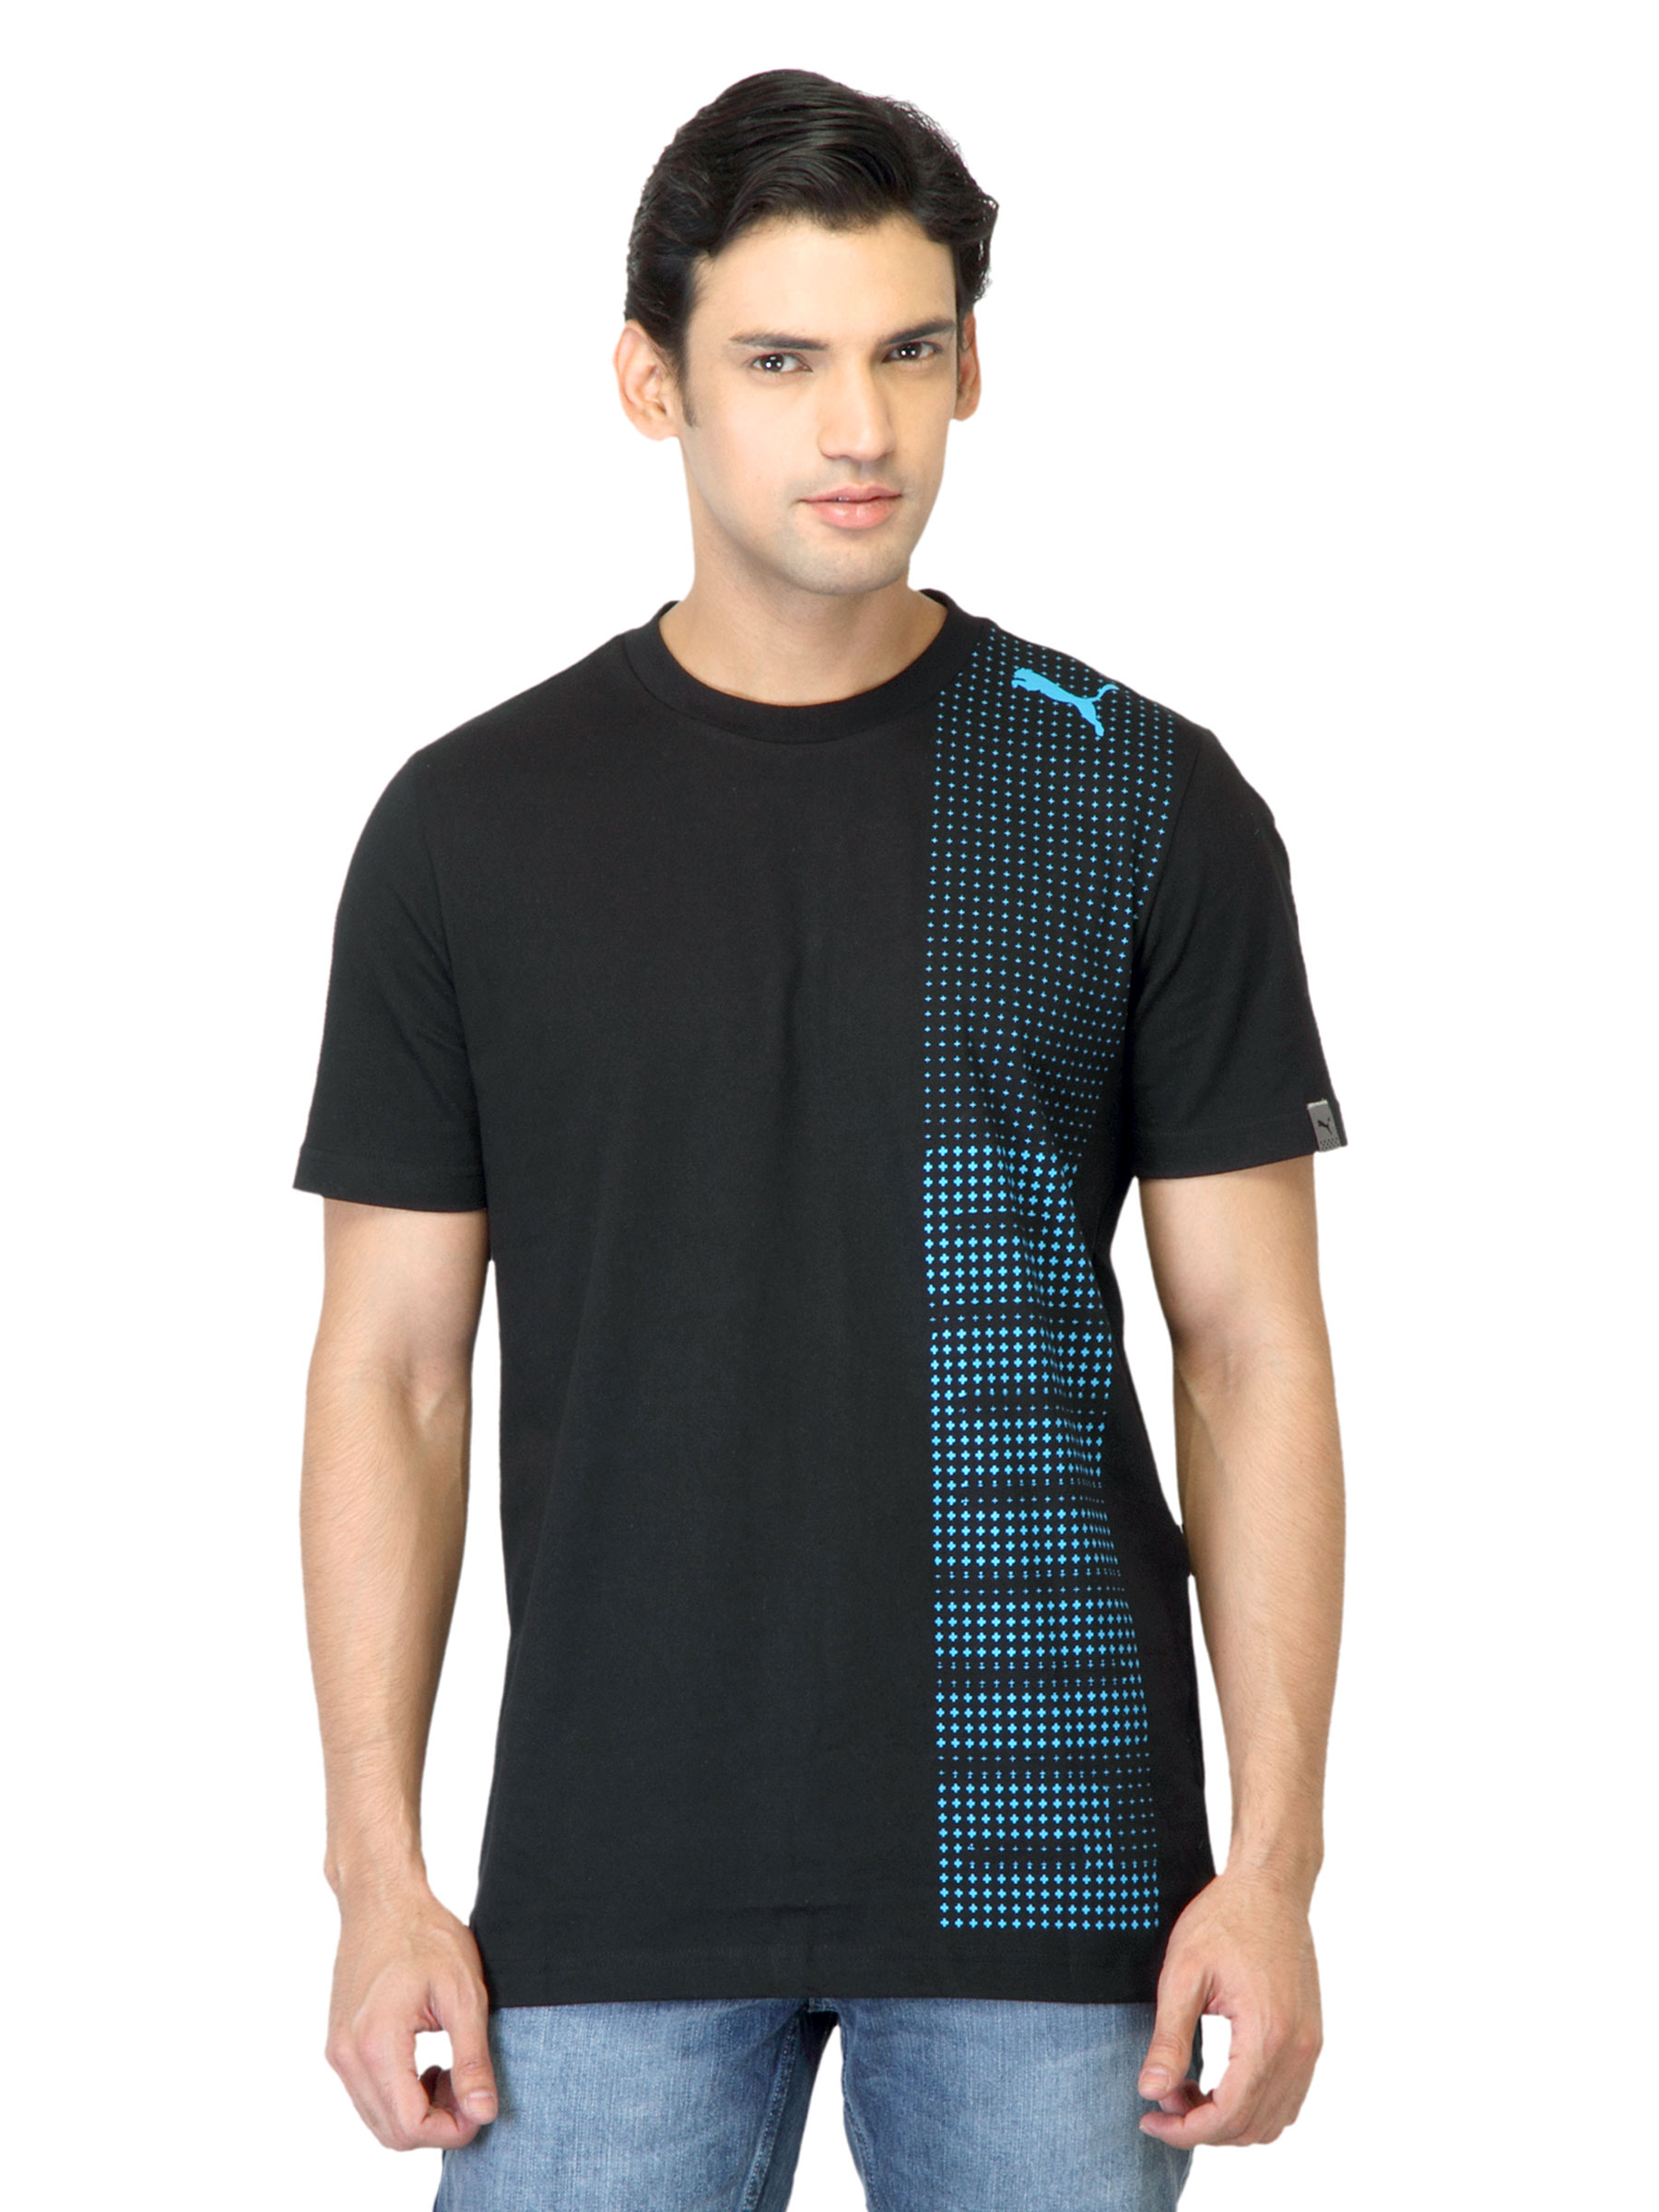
Puma Men Tech Graphic Black T-shirt
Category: Apparel / Topwear / Tshirts
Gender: Men
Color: Black
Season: Summer 2012
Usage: Casual